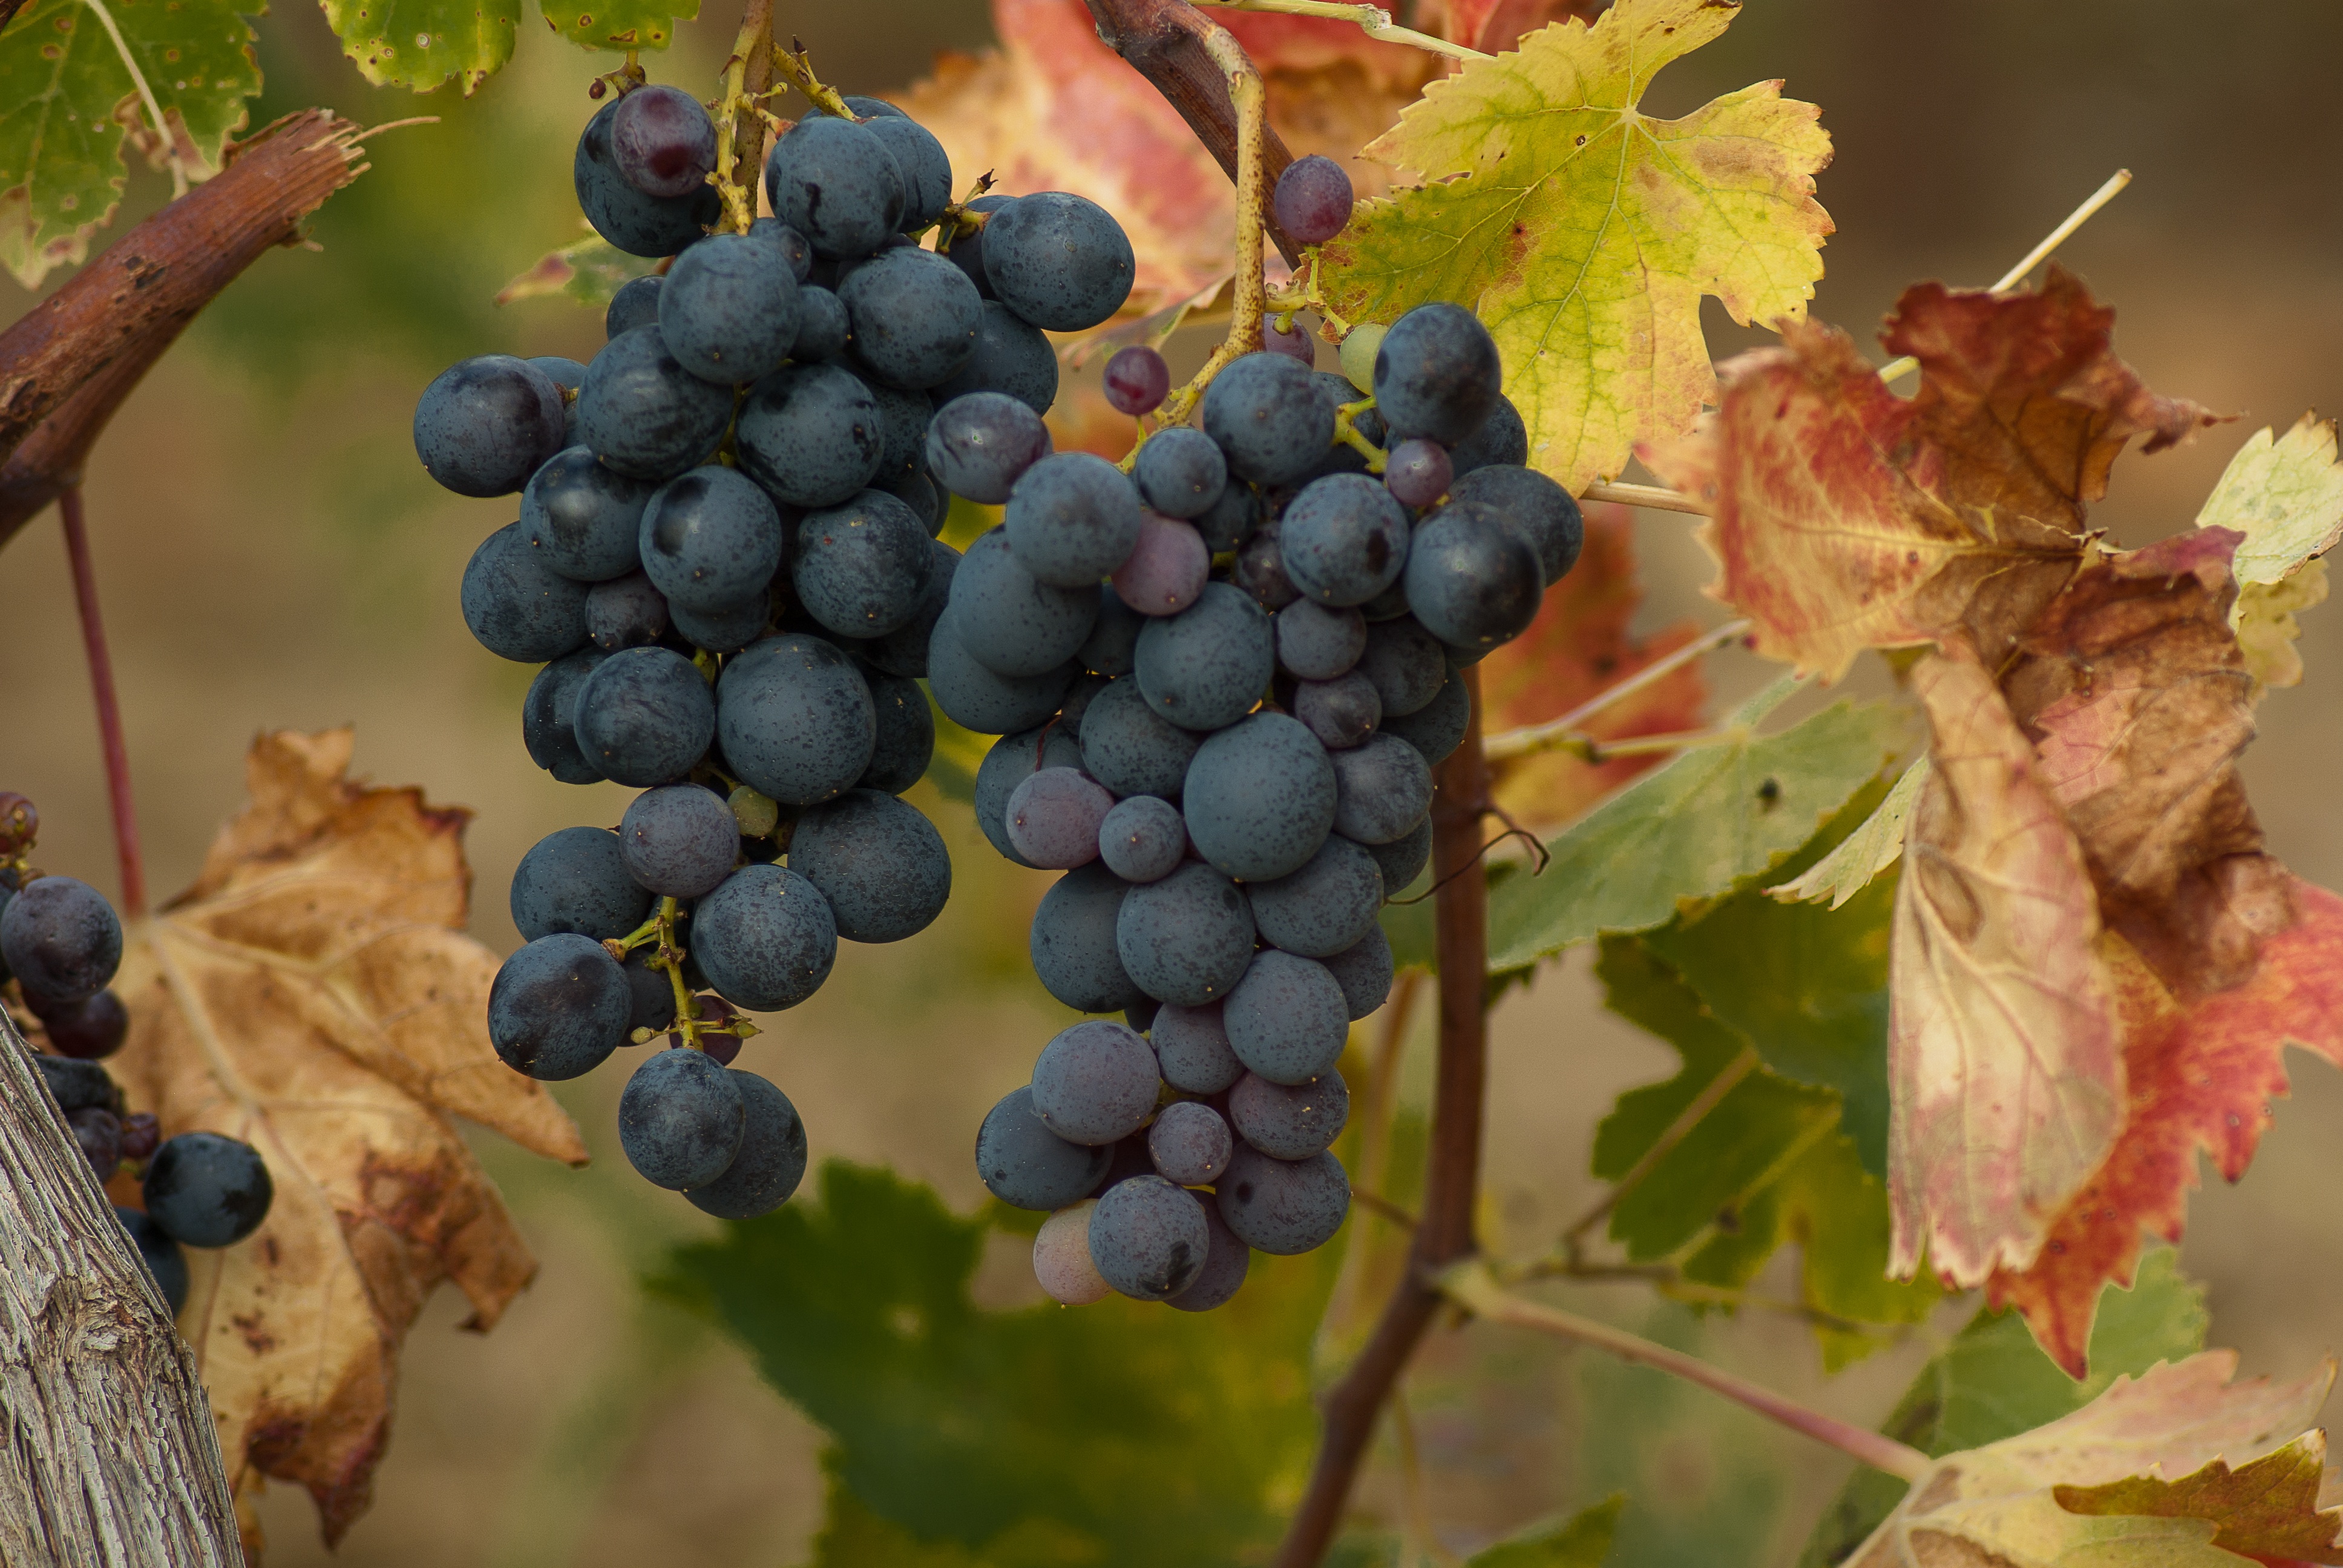
plant, grape, vineyard, fruit, food, harvest, produce, autumn, shrub, cluster, bunch of grapes, flowering plant, vitis, land plant, grapevine family, zante currant